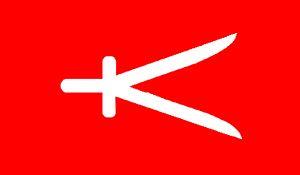
Ce drapeau été utiliser pour le Djihad par Ahmed Bey, bey de Constantine
Ahmed Ben Mohamed Chérif, aussi connu sous le nom d'Ahmed Bey ou Hadj Ahmed Bey, né en 1786, à Constantine, et mort le 30 août 1851, à Alger, est le dernier bey de Constantine dans la régence d'Alger, de 1826 à 1848. Il est le successeur de Mohamed Menamenni Bey ben Khan.